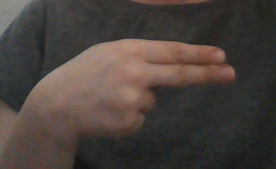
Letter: ain